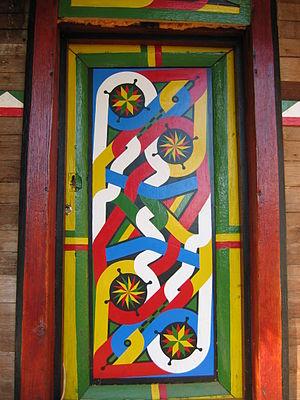
Plus que de la culture de Guyane, ce sont les cultures de Guyane qu'il convient de parler. Les cultures de Guyane se caractérisent par la diversité des pratiques culturelles de sa population, de 300 000 habitants. Il existe plus d'une vingtaine de communautés en Guyane, et tout autant de cultures, de langues, de dialectes.
Le tembé est un art noir-marron originaire de Guyane et du Suriname, particulièrement présent sur les fleuves Maroni, Tapanahoni et Suriname.